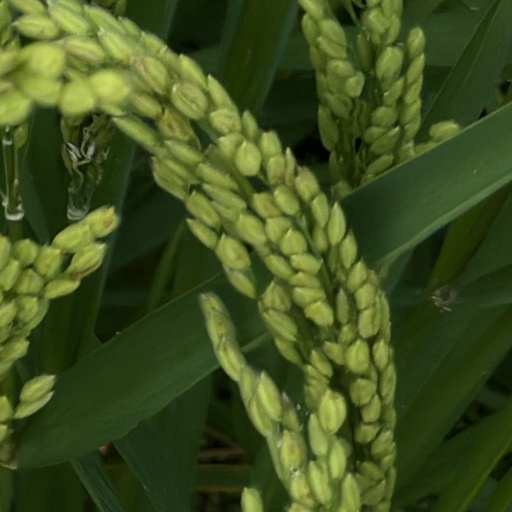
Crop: rice